Philippe de Vitry

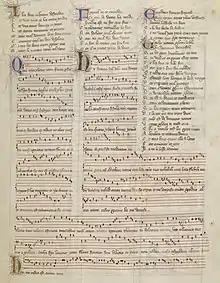
, (Bibliothèque nationale de France)

Manuscript of Vitry's "Aman novi/Heu Fortuna/Heu me, tristis est anima mea" from F-Pnm Français 146, a version of the "Roman de Fauvel".